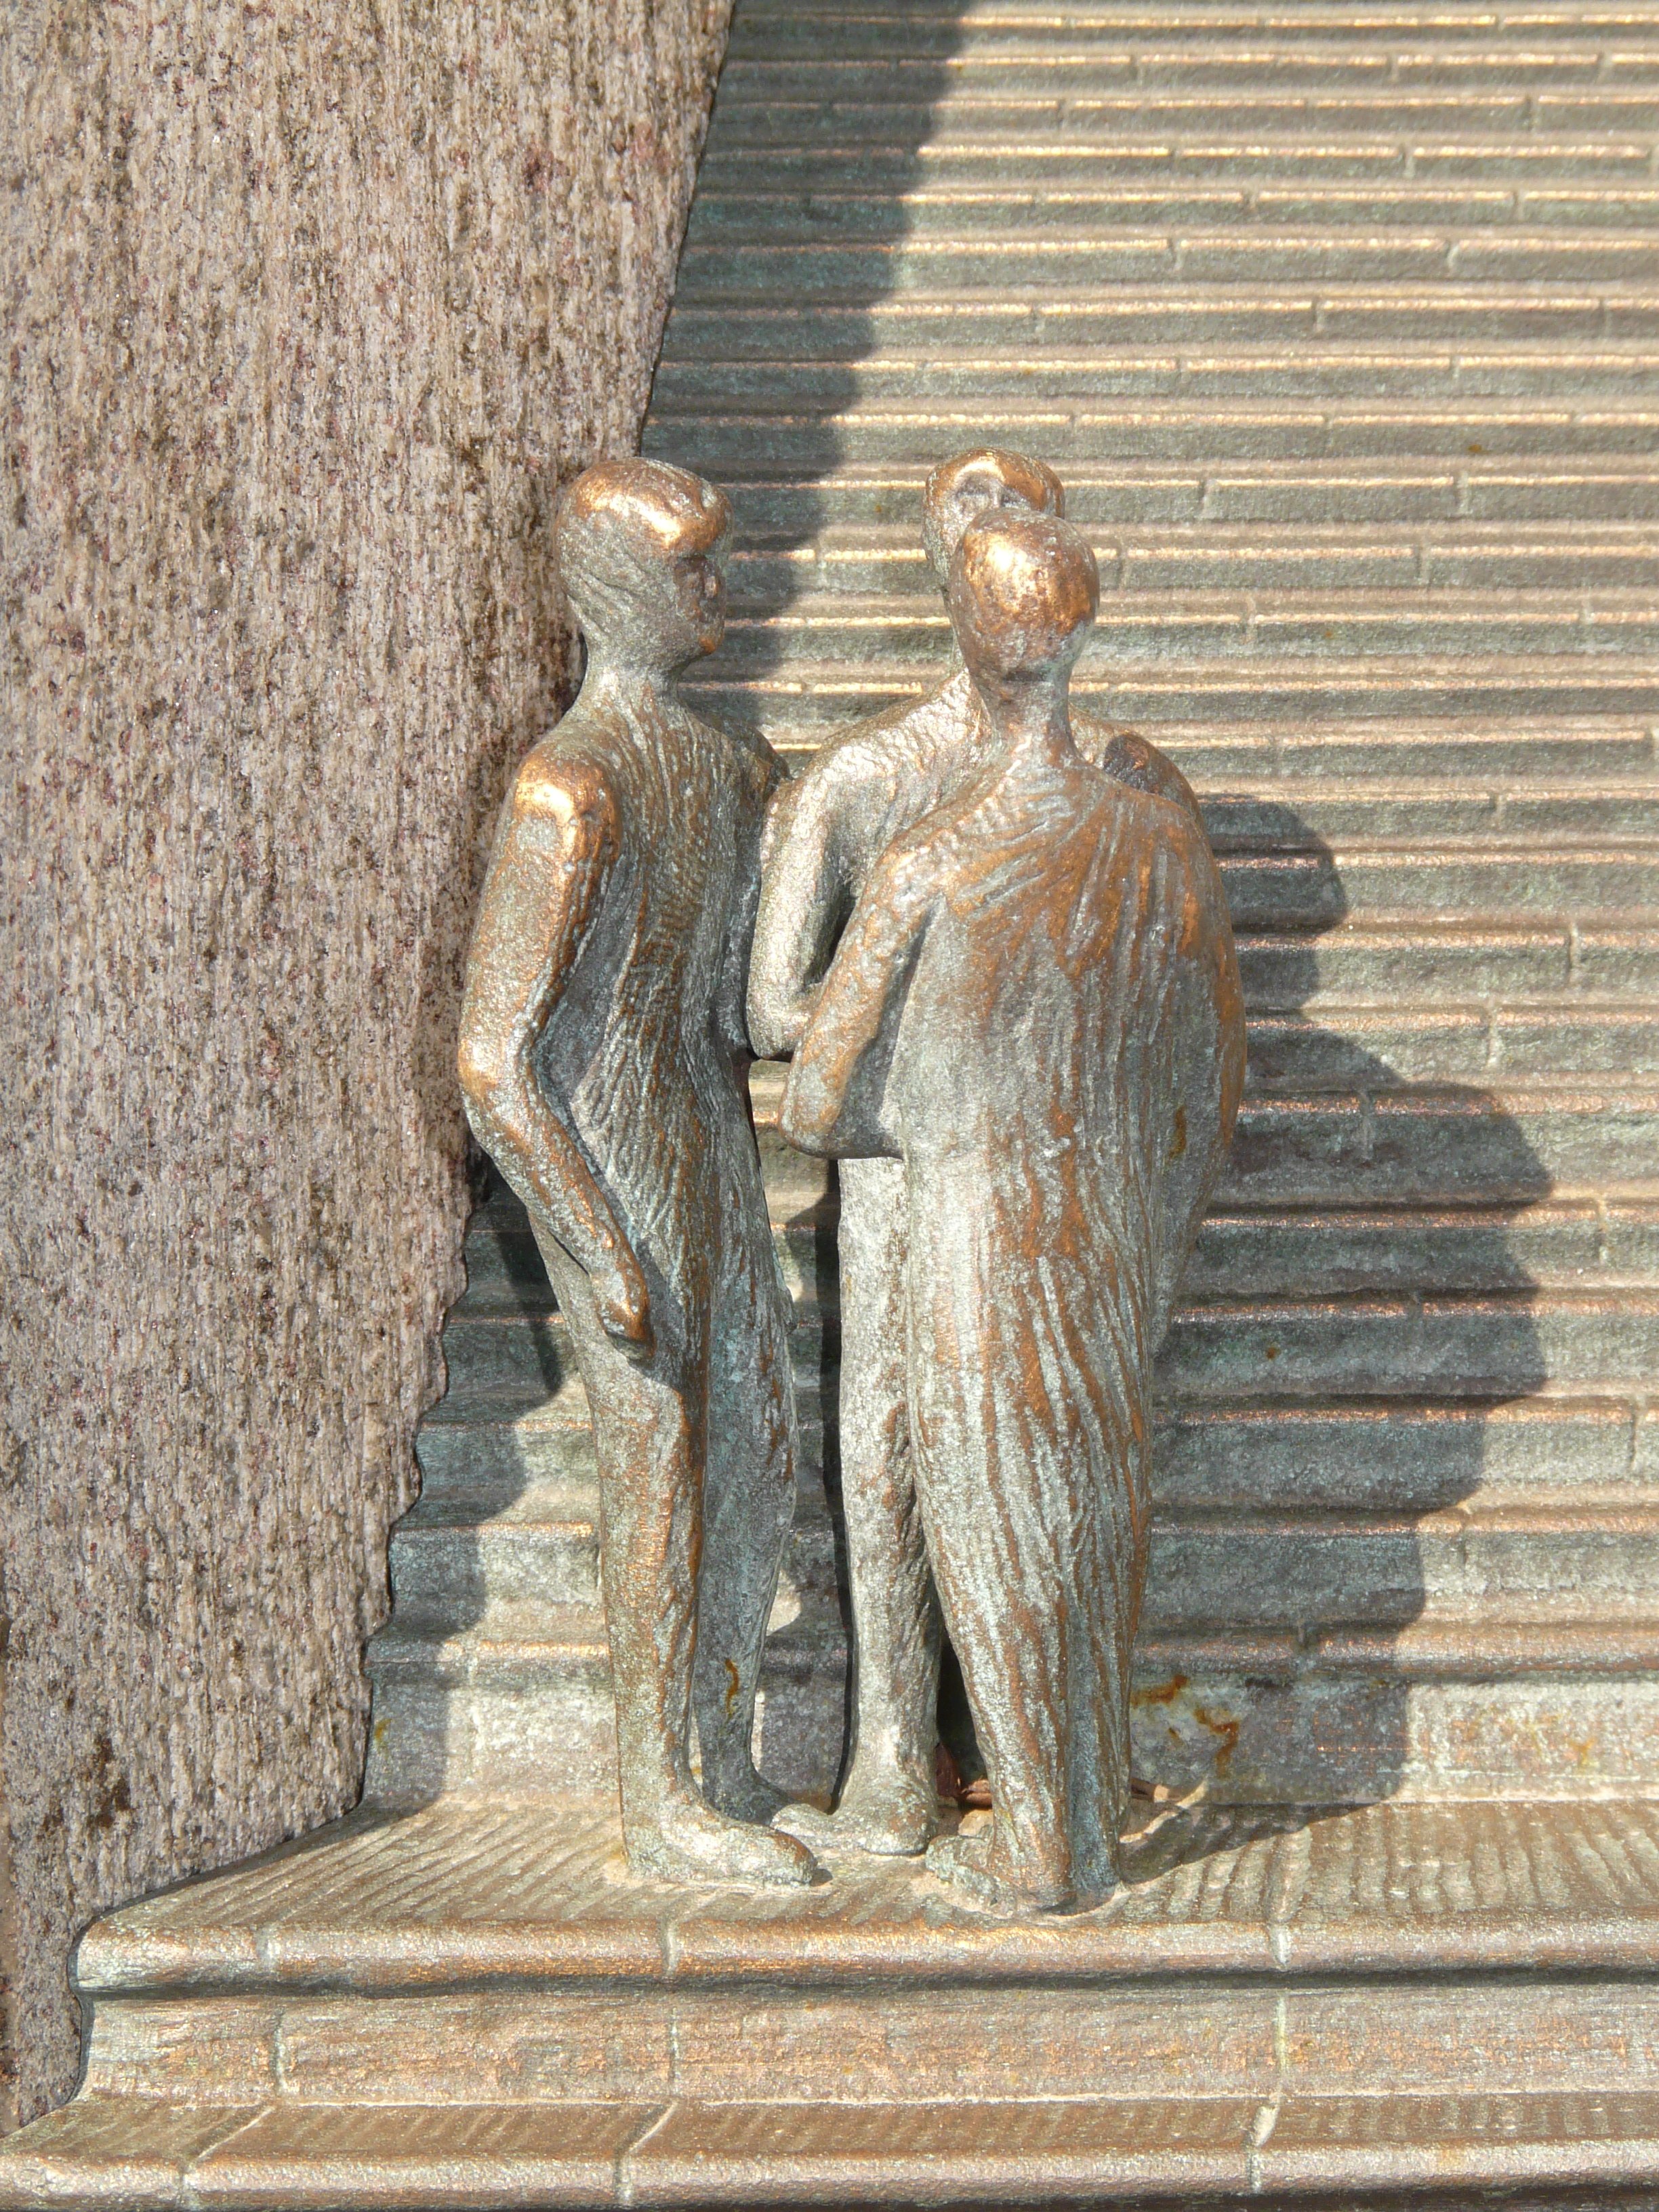
wood, monument, statue, metal, human, artwork, sculpture, art, temple, stairs, carving, relief, cast, group of people, stone carving, ancient history